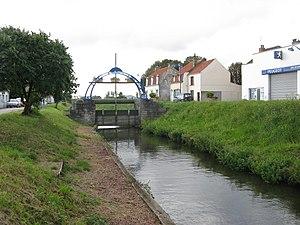
Le Vliet, à Coppenaxfort
Brouckerque est une commune française, située dans le département du Nord en région Hauts-de-France. C'est un village agricole du Blootland, égayé de champs, de watergangs et de canaux.
Le Vliet est un cours d'eau du nord de la France. Il sépare notamment Brouckerque de Bourbourg à Coppenaxfort, où il se jette dans le Canal de Bourbourg.